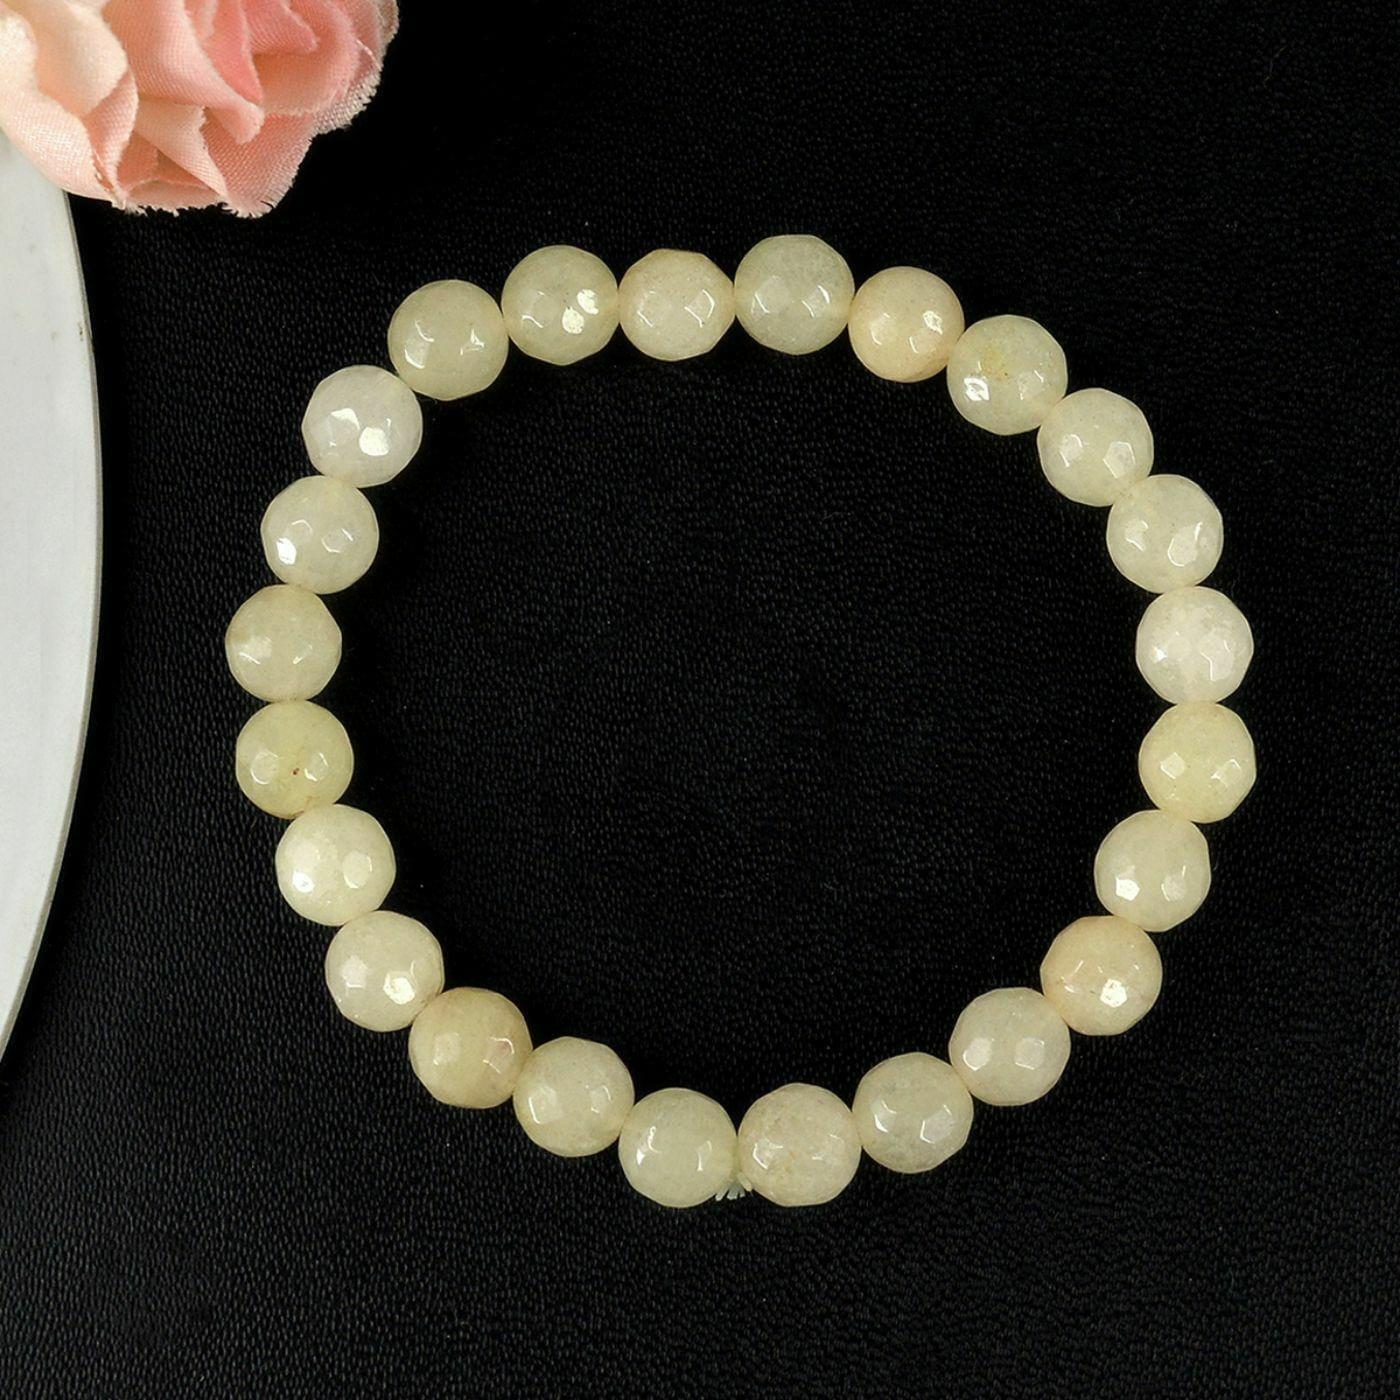
Reiki Crystal Products Yellow Aventurine Faceted Bead 8 mm Bracelet for Reiki and Crystal Healing
Type: Bracelets & Bangles
Brand: Reiki Crystal Products
Price: Rs. 375
Stretchable Elastic Handmade Natural Crystal Stone Bracelet | Diameter : 2.5 Inch. | Stone Size - 8 mm DC | Charged By Reiki Grand Master & Vastu Expert
Features: Stretchable Elastic Handmade Natural Crystal Stone Bracelet | Diameter : 2.5 Inch. | Stone Size - 8 mm | Shape : Diamond Cut | Charged By Reiki Grand Master & Vastu Expert,Natural Healing Stone for Reiki Healing, Crystal Healing, Numerology, Tarot, Astrology, Vastu, Angle Healing & Feng Shui,100% Authentic, Original and Natural Healing Stone / Crystal - small holes, crack marks on the surface or inside the stones are often visible,Material : Natural Healing Stones See Images & Product Description For Healing Properties /Advantages,Stylish Party-Daily-Office-Casual Wear Reiki Healing Stone Bracelet for Men, Women, Boys, Girls. Best for Gifting & Personal Use.
Included: Pack Of 1 X Yellow Aventurine 8 mm DC Bracelet